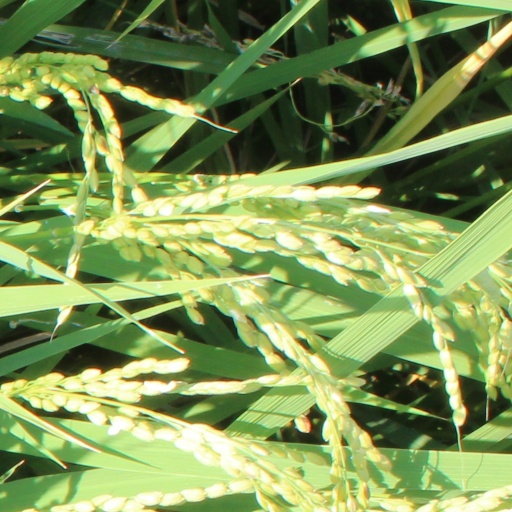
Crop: rice